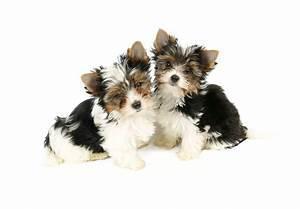
dog